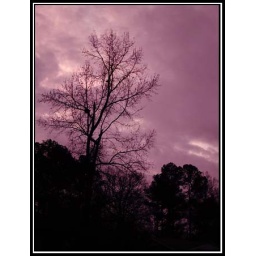
Tree against the night sky across the street from our house